Ludwig Elsholtz

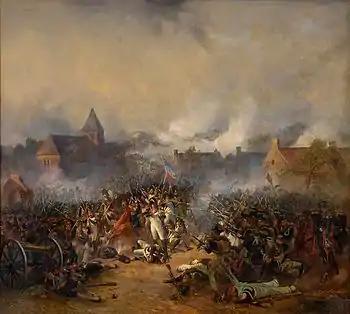
"Capture of Plancenoit" in 1815, painting from 1843

Ludwig Elsholtz (1805–1850), a German painter of genre subjects and battles, born at Berlin, studied in the Academy of his native city, and afterwards in the studio of Franz Krüger, the painter of horses. His best work is "The Battle of Leipsic," painted in 1833, and now in the possession of the German Emperor. He died at Berlin in 1850. In the Berlin National Gallery is "The Beginning of the Fight," dated 1834.